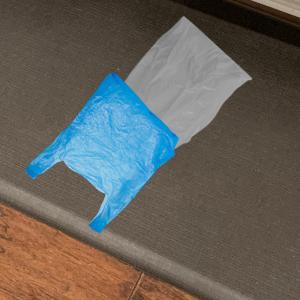
Label: plasticbags